Bank of Hartland

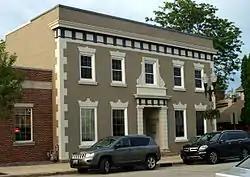

The Bank of Hartland, at 112 E. Capitol Dr. in Hartland, Wisconsin, United States, was originally built in 1894. It was remodeled and expanded in 1930 to design by architects Eschweiler & Eschweiler. It was listed on the National Register of Historic Places in 1988.